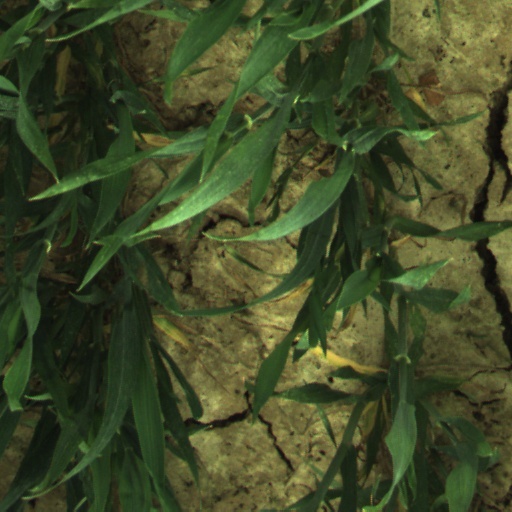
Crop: wheat